Sardar Ka Grandson

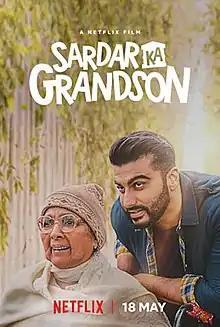
Official release poster

Sardar Ka Grandson is a 2021 Indian Hindi-language comedy-drama film directed by Kaashvie Nair and written by Anuja Chauhan and Kaashvi Nair. The film was produced by Bhushan Kumar, Divya Khosla Kumar, Krishan Kumar, Monisha Advani, Madhu Bhojwani, Nikkhil Advani and John Abraham under the banners T-Series, Emmay Entertainment and JA Entertainment. The film features Arjun Kapoor, Neena Gupta and Rakul Preet Singh in lead roles with John Abraham and Aditi Rao Hydari in special appearances.